Neutral Moresnet

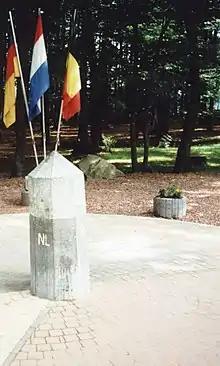
The Three-Country Point on the Vaalserberg presently. Until 1915, this was also the location of Neutral Moresnet's apex.

When the mine was exhausted in 1885, the continued survival of Neutral Moresnet was in doubt. Perhaps in response, the next year Dr. Wilhelm Molly (1838–1919), the mine's chief medical doctor and an avid philatelist, tried to organise a local postal service with its own stamps. This enterprise was quickly thwarted by Belgian intervention.